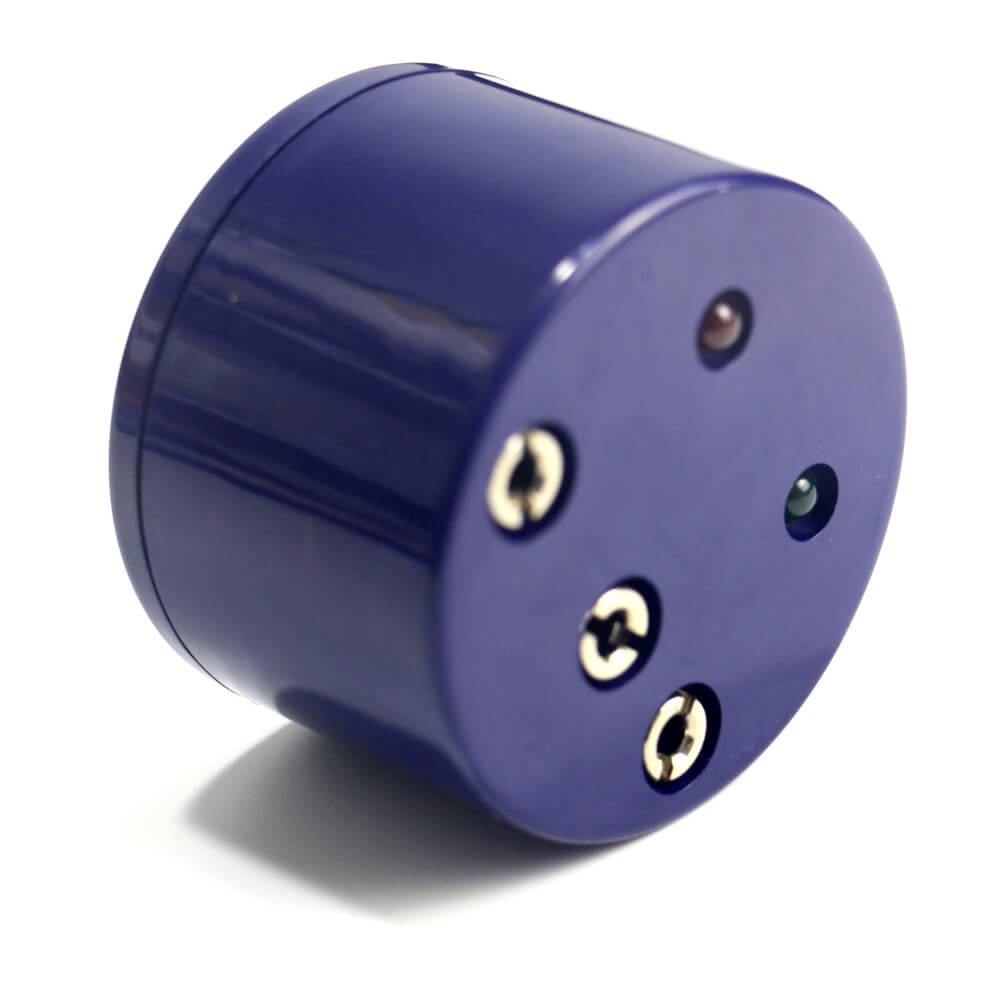
LEONARK Fencing Electric Sword Tester Beeping Testing Box
Instructions of operation: Plugged the tester in body cord, if the sword works well, the tester will flash red light and buzz constantly. Red light off when you stab. A green light indicates a defective sword.
Brand: LEONARK
Category: Sporting Goods > Athletics > Fencing > Fencing Weapons > Fencing Practice Swords